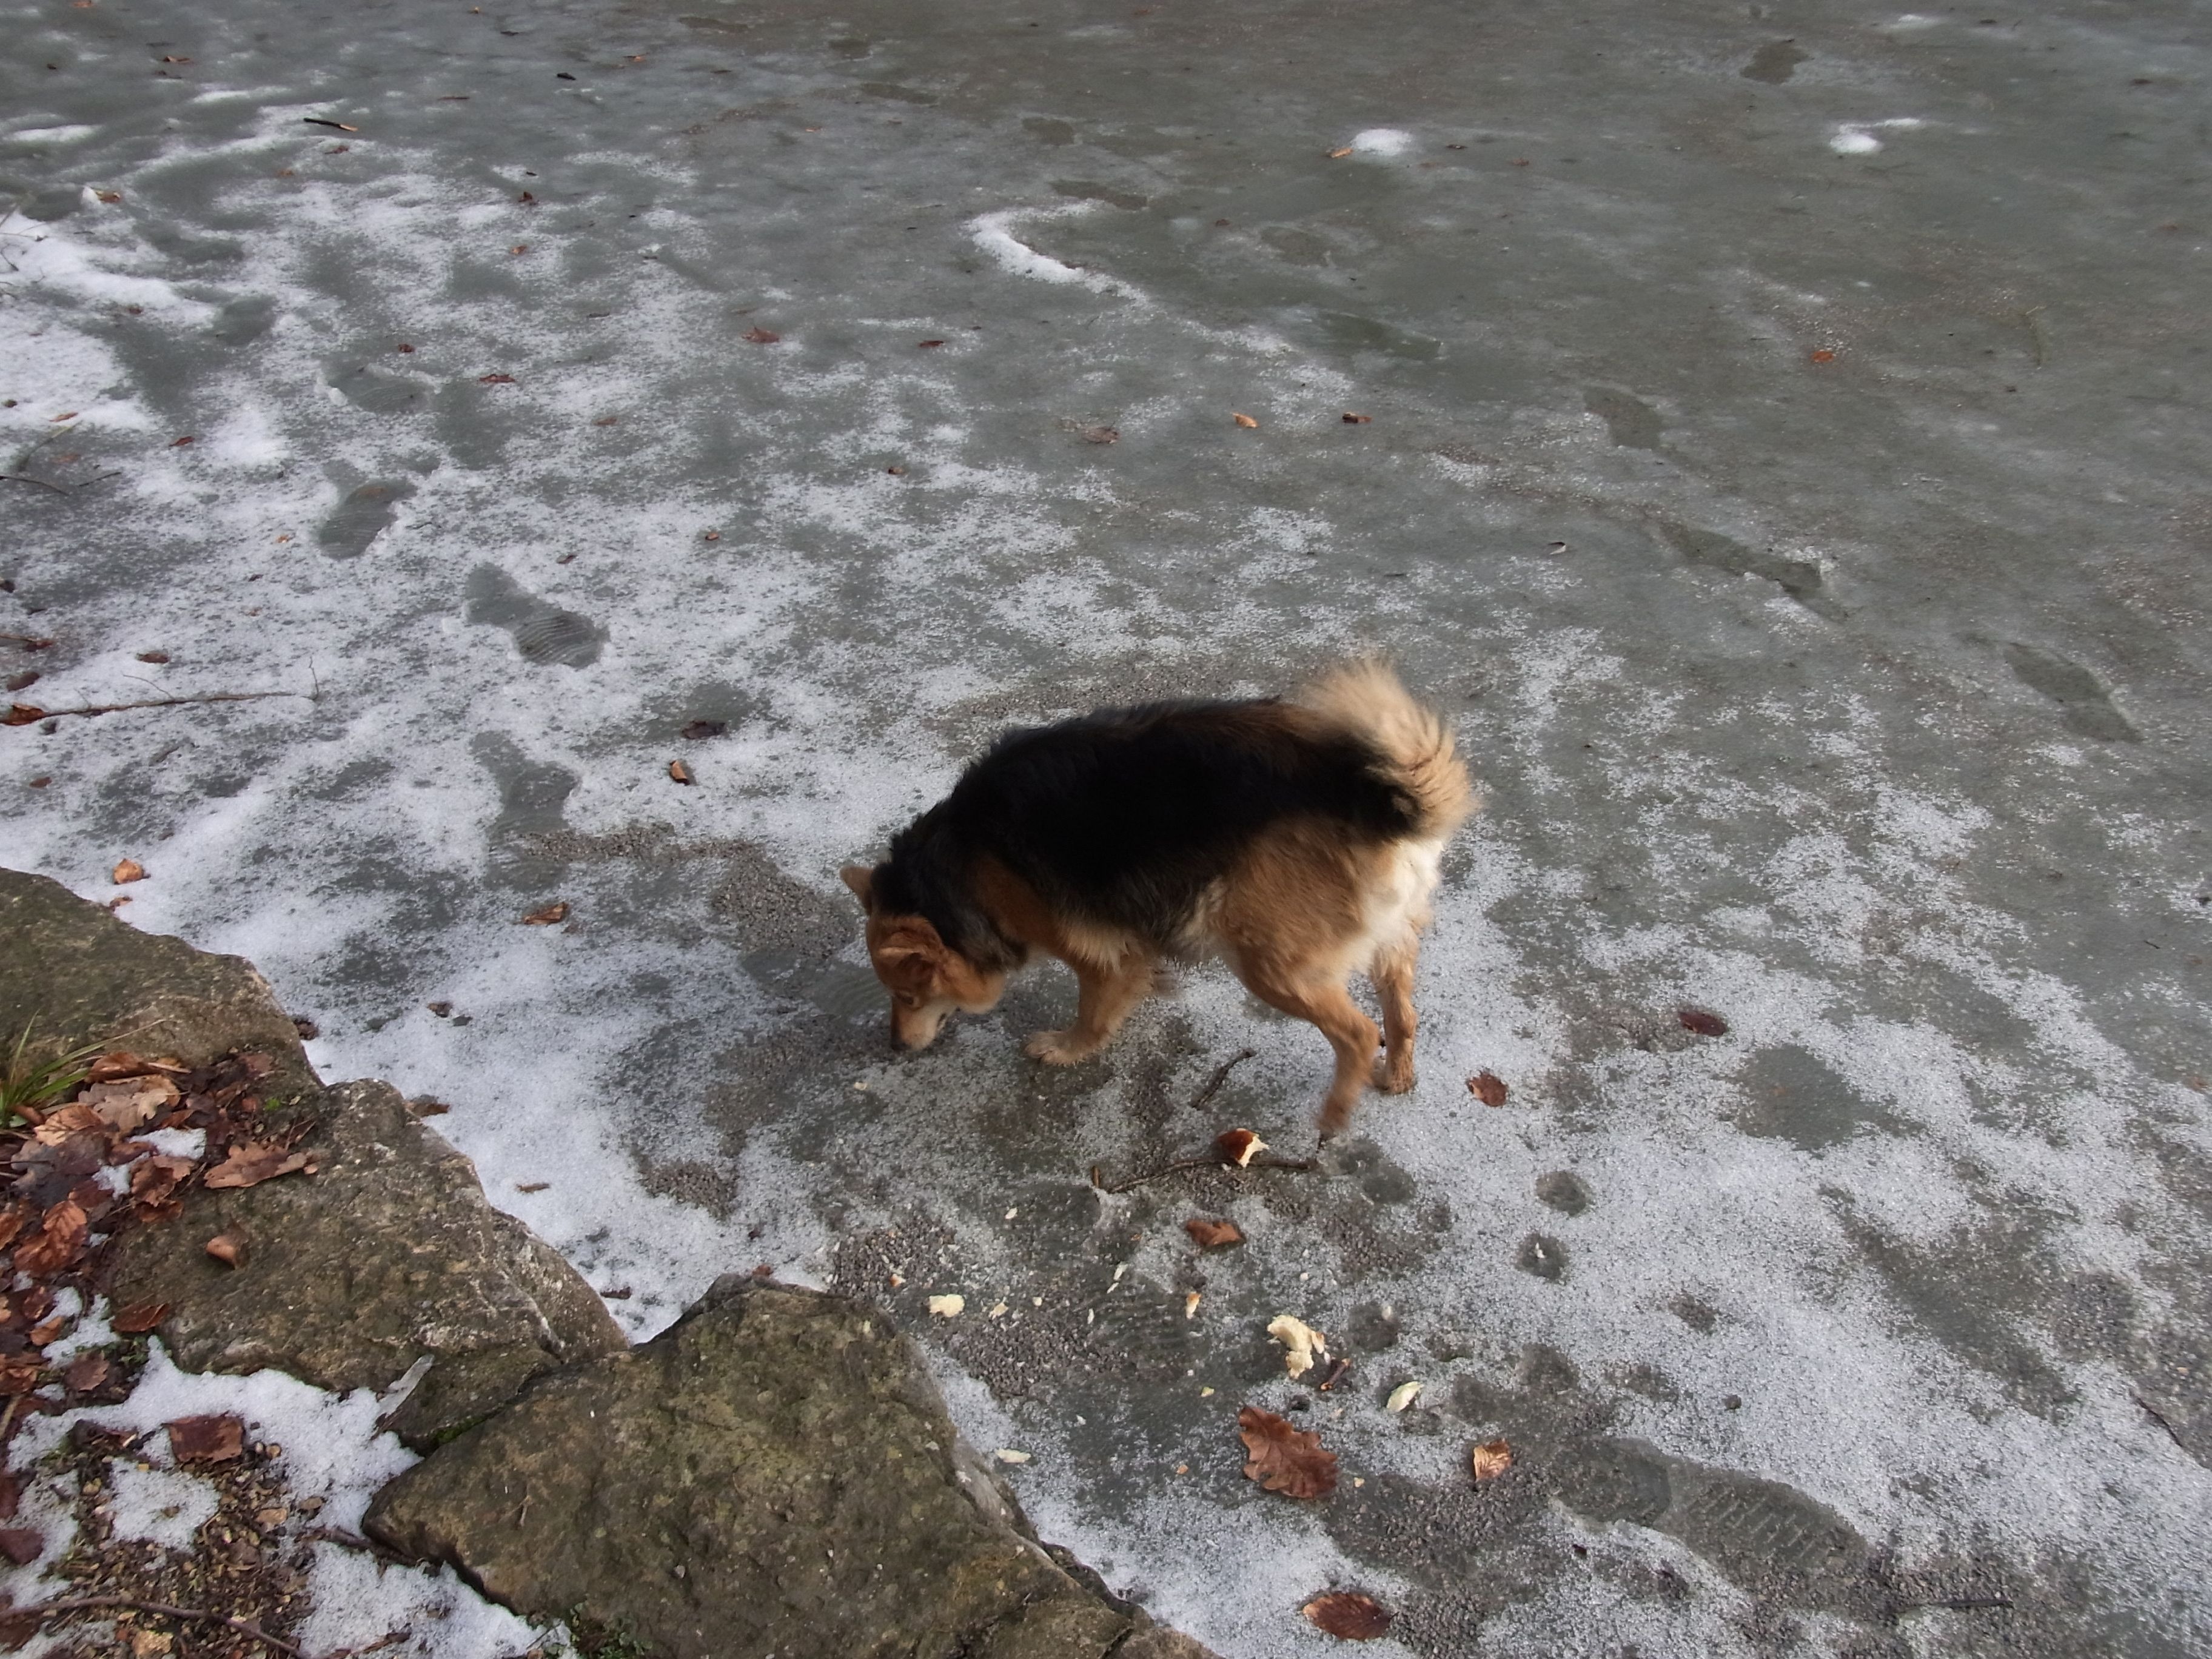
snow, cold, winter, lake, dog, ice, weather, mammal, frozen, dog like mammal, dog breed group